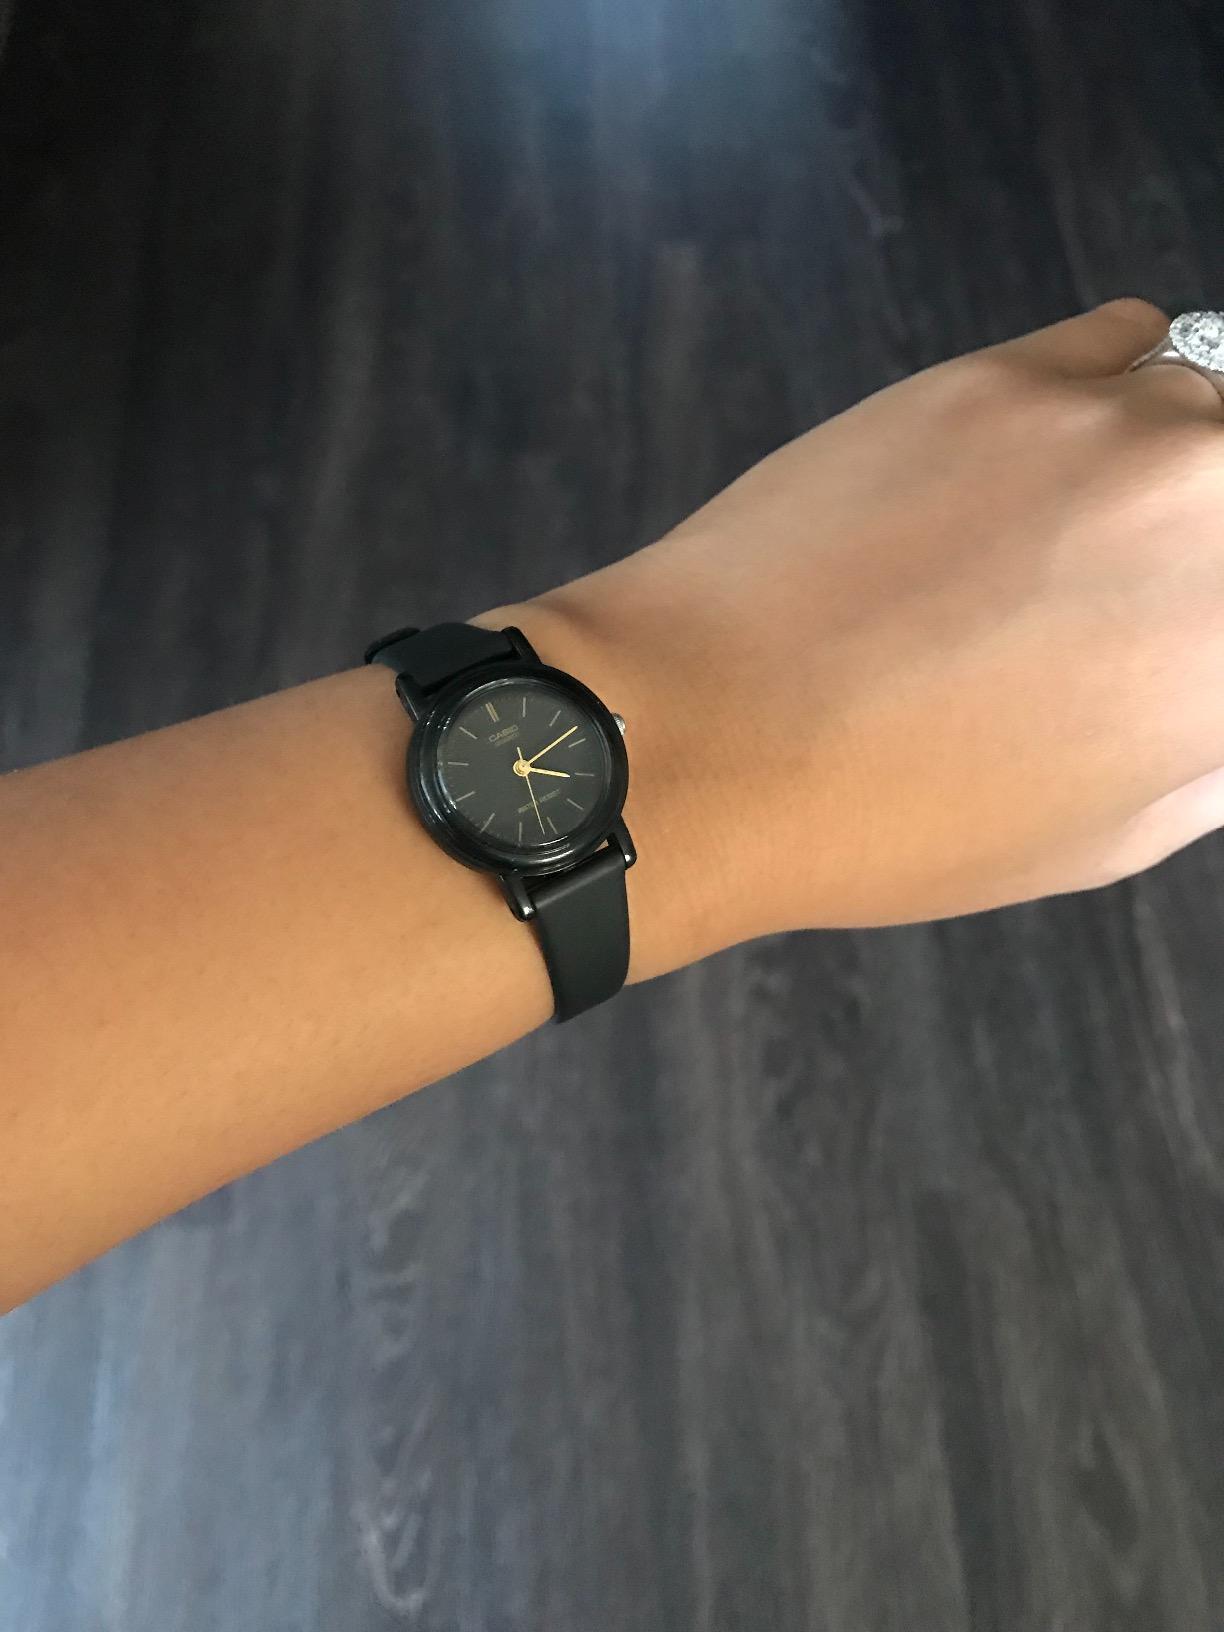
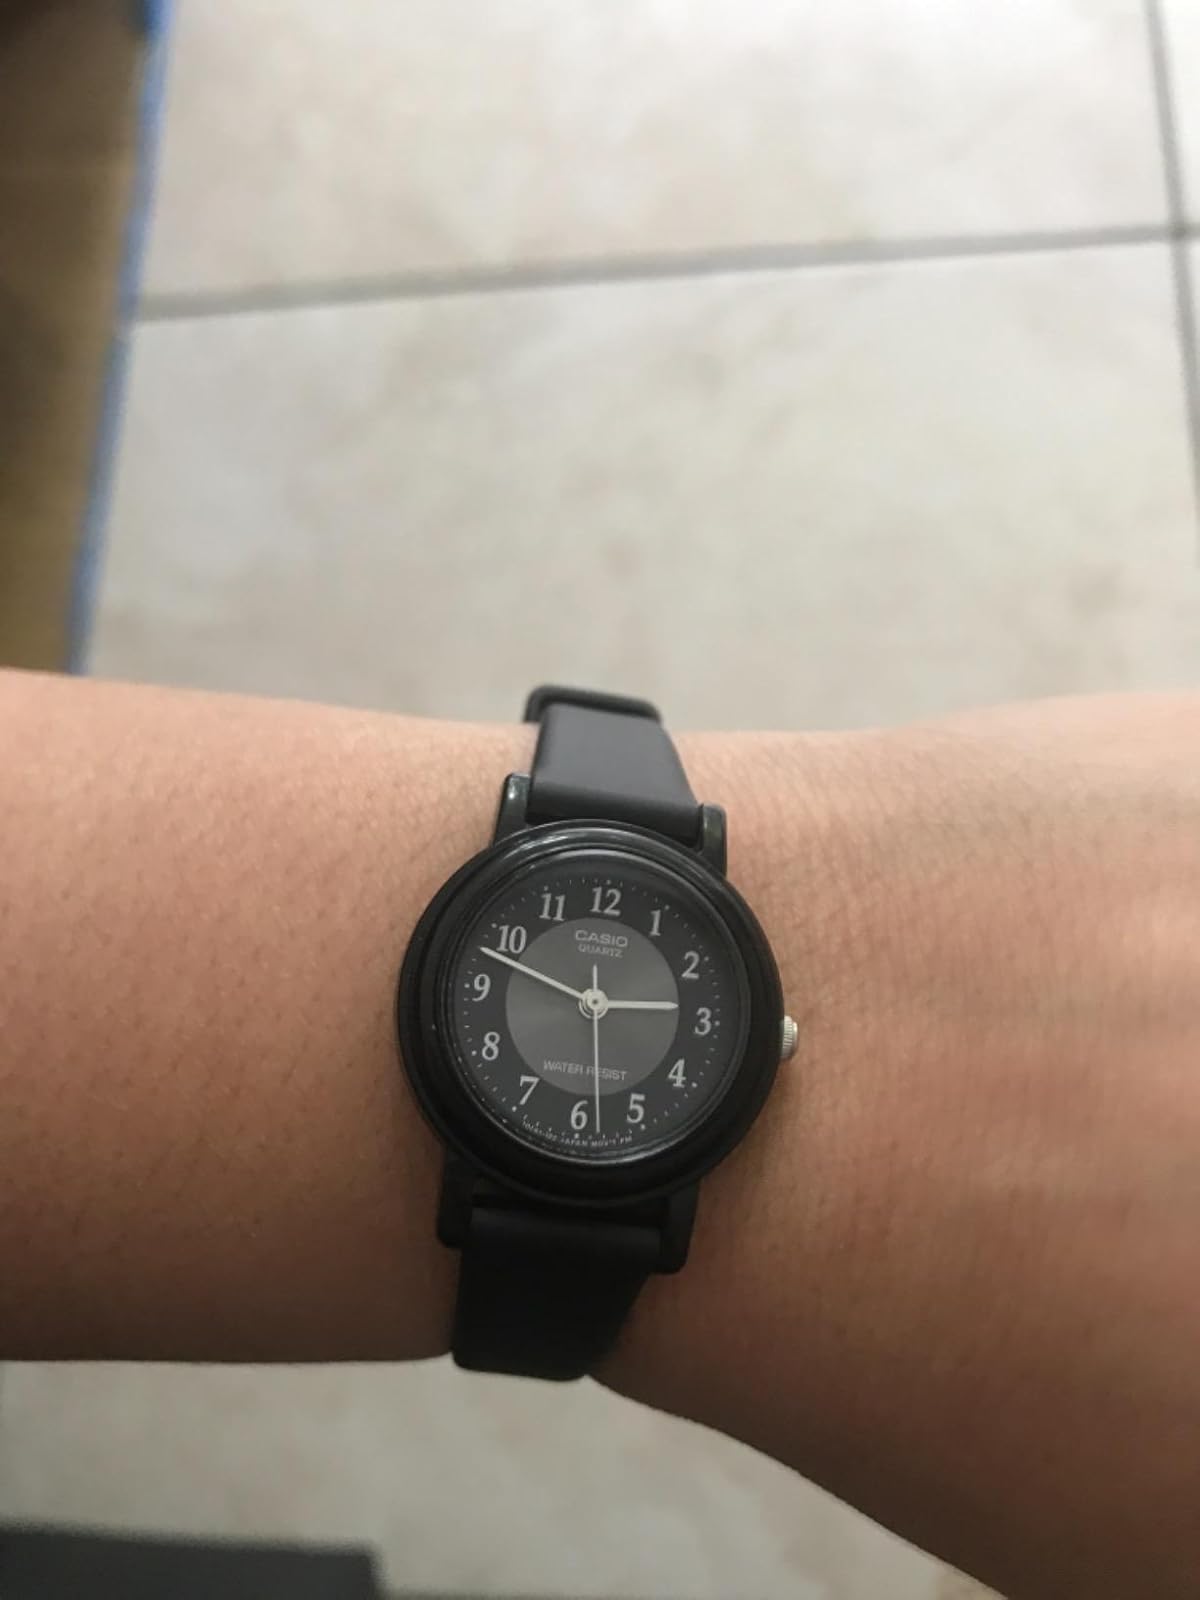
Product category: accessories_watch
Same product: no